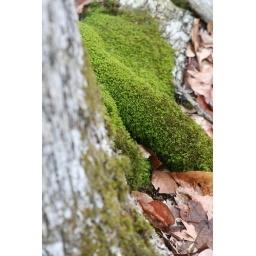
3/19 Loved seeing something bright and colorful in the forest amid all the blah.